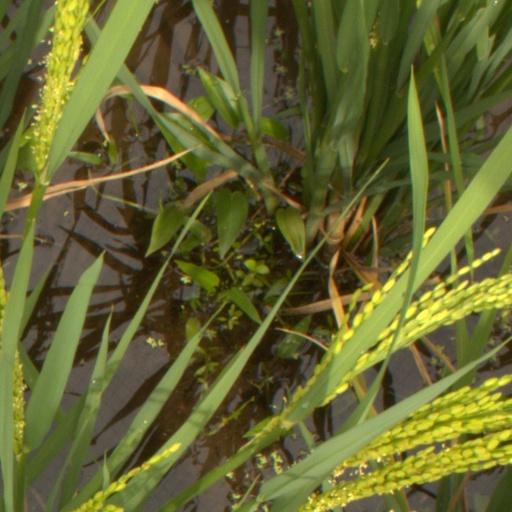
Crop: rice